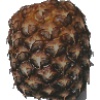
Label: Pineapple 1